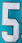
Number: 5